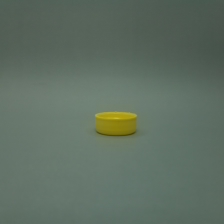
Color: yellow/gold
Cap type: standard cap